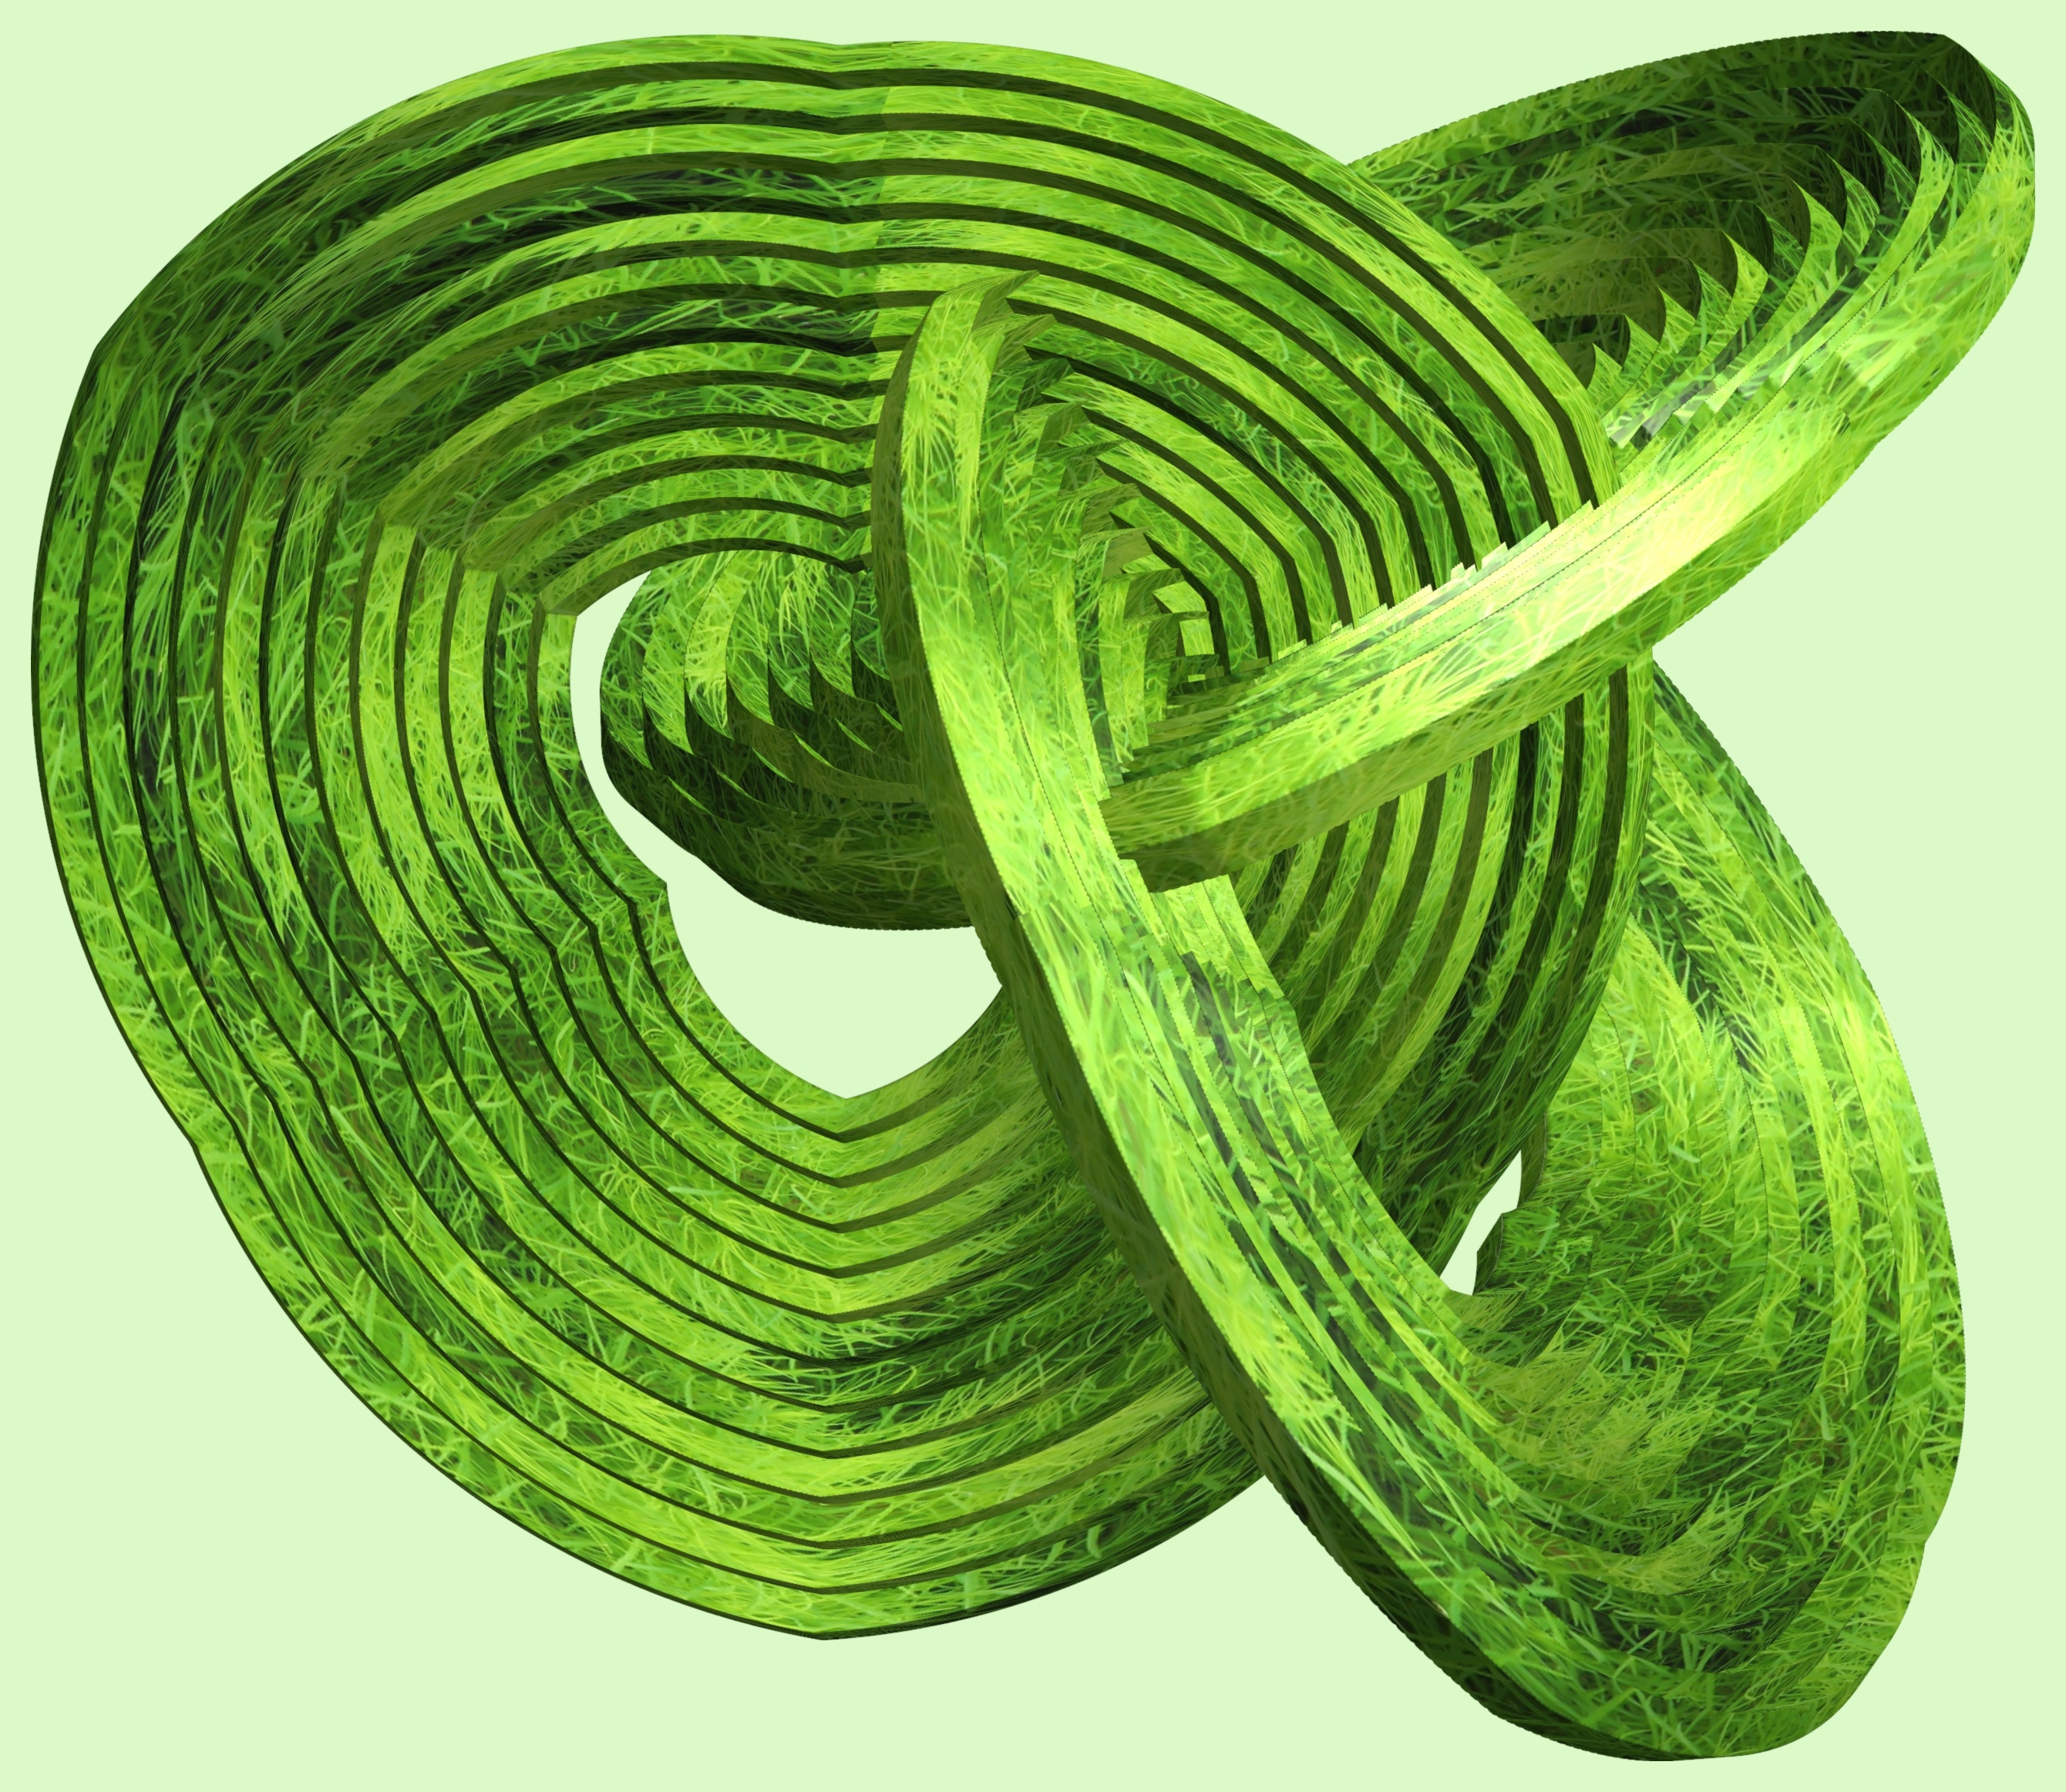
structure, plant, texture, leaf, pattern, green, produce, circle, design, symmetry, 3d, graphic, torus, mathematica, cg, parametricplot3d, code, program, algorithm, mapping, flowering plant, land plant